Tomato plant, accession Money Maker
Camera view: tilt-top (135 deg); turntable rotation: 300 degrees
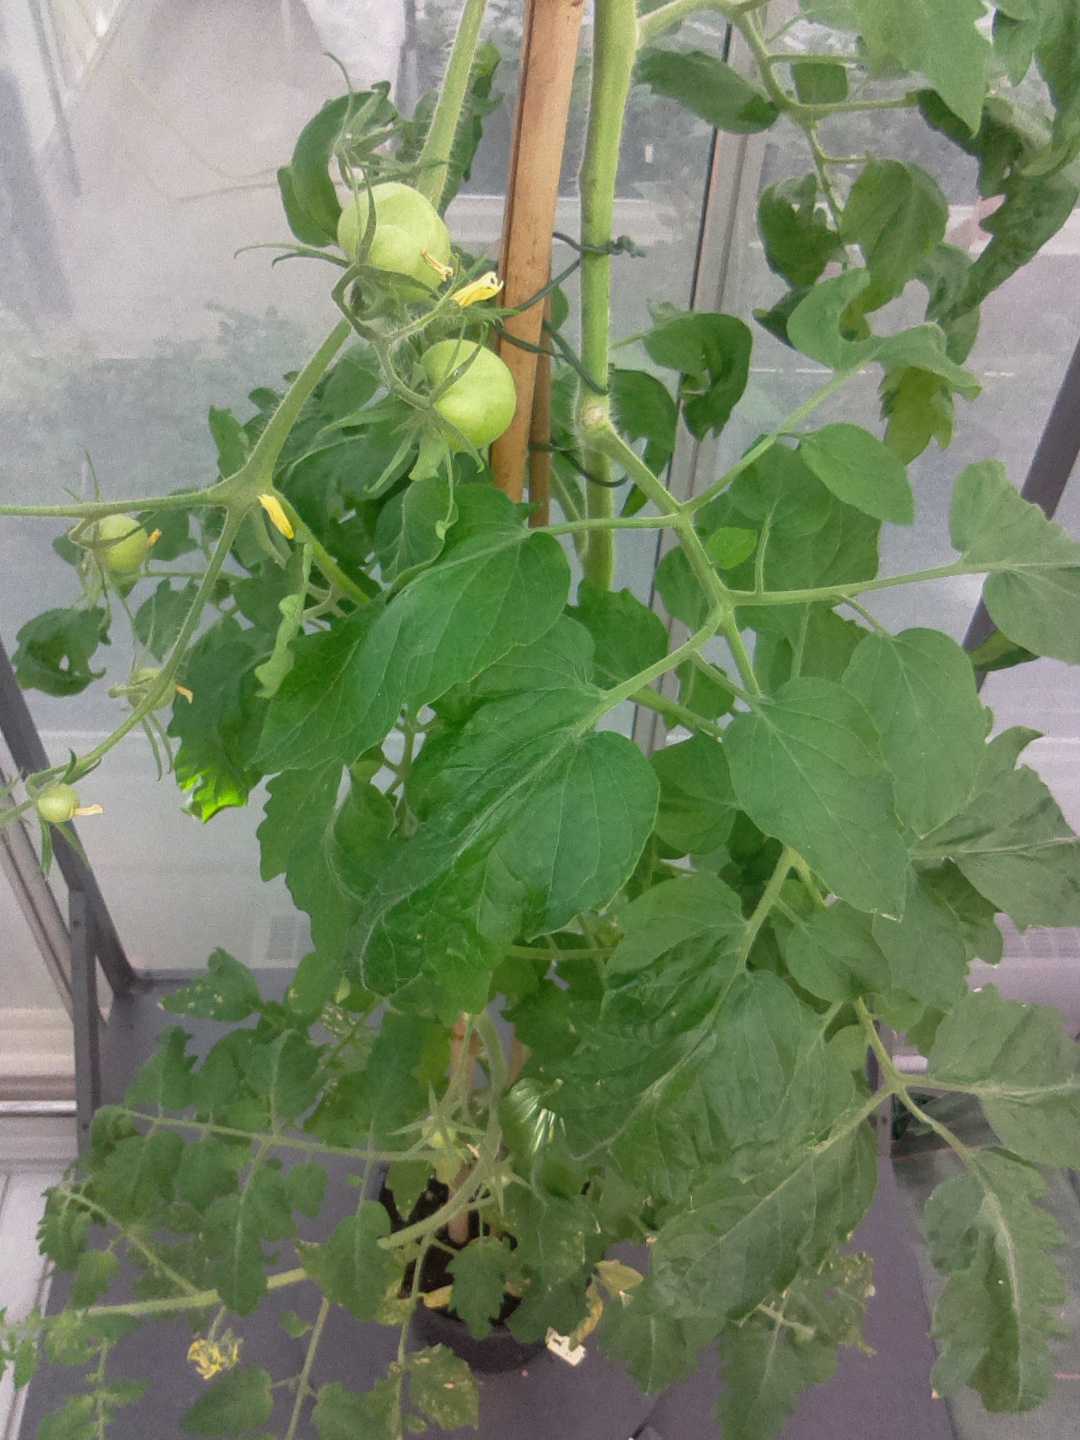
BBCH growth stage 71: 10%-20% of final fruit size